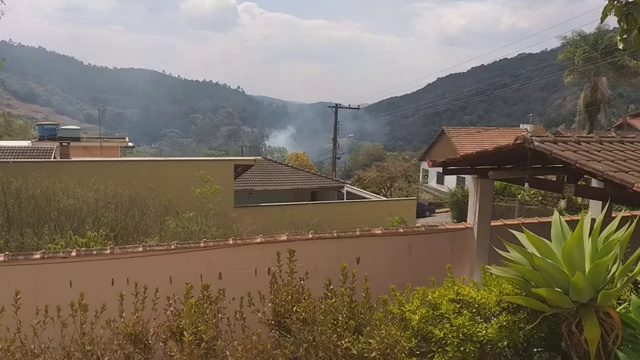
Fire: no
Smoke: yes